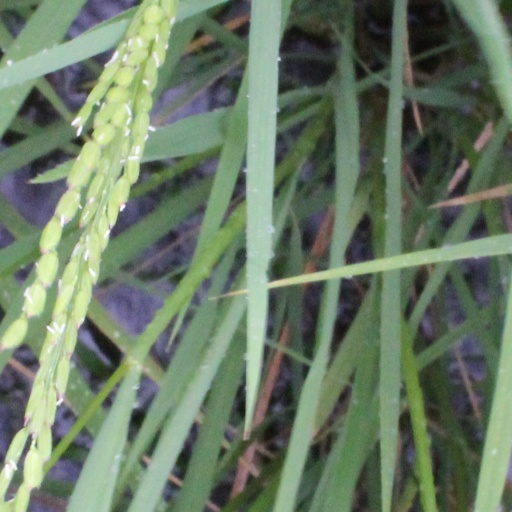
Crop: rice